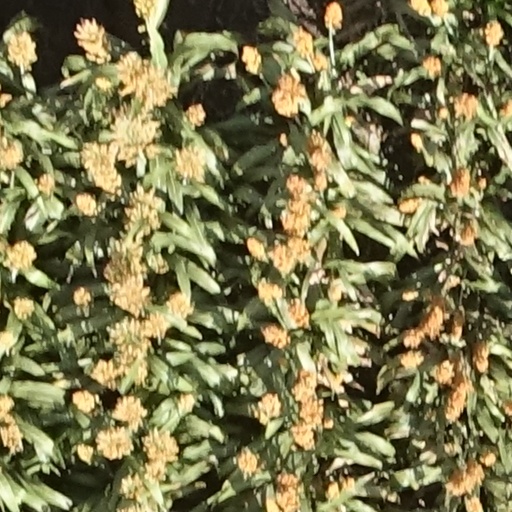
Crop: sorghum